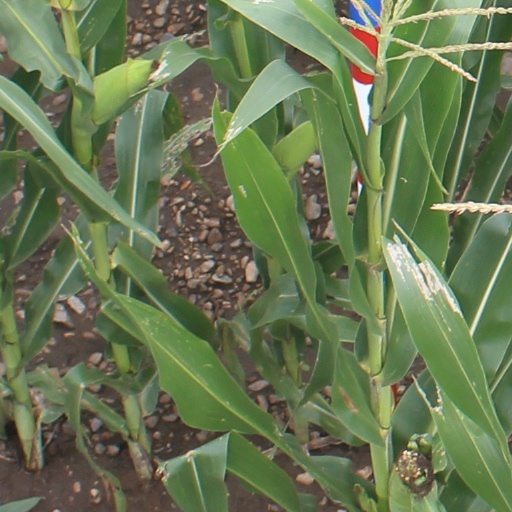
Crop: maize; corn